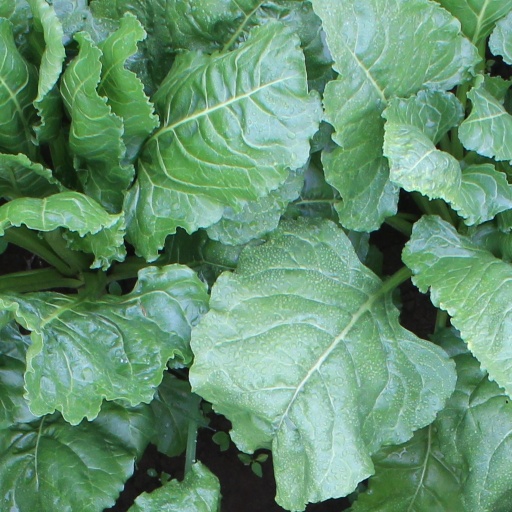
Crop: sugar beet